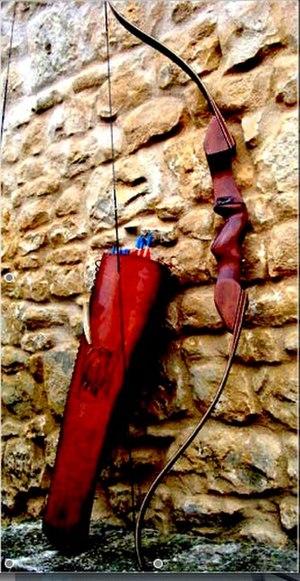
arc recurve chasse avec carquois de dos
Le bois d'arc est une terminologie pour désigner les variétés d'arbres dont les branches furent utilisées dans la fabrication des arcs. L'expression est toujours utilisée de nos jours notamment par les facteurs d'arcs lors de la fabrication d’arcs traditionnels.
L'arc est une arme de trait destinée à lancer des flèches. Il est constitué principalement d'une pièce courbe flexible qui emmagasine et restitue l'énergie comme un ressort, et d'une corde qui permet l'armement de l'arc, puis la transmission de l'impulsion à la flèche lors de la détente. L'entraînement à l'usage de cette arme, à un niveau amateur ou professionnel, est appelé le tir à l'arc ou, anciennement, l'archerie. Un homme qui tire à l'arc est un archer, une femme est une archère. Le mot « archer » désignait autrefois un combattant dont l'arc était l'arme principale. L'arc a été massivement utilisé comme arme de guerre dès la Préhistoire et a conservé une grande importance en tant qu'équipement militaire jusqu'à l'époque moderne, où il est surpassé par les armes à feu. Pendant le Moyen Âge européen, la célèbre bataille de Crécy illustra l'importance du rôle des archers gallois équipés de longbow. Durant toute sa période d'utilisation, l'arc est aussi largement utilisé pour la chasse. De nos jours, le mot d'archer ou d'archère désigne des personnes pratiquant le tir à l'arc dans un but sportif et non plus militaire.